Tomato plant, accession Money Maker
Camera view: tilt-top (135 deg); turntable rotation: 270 degrees
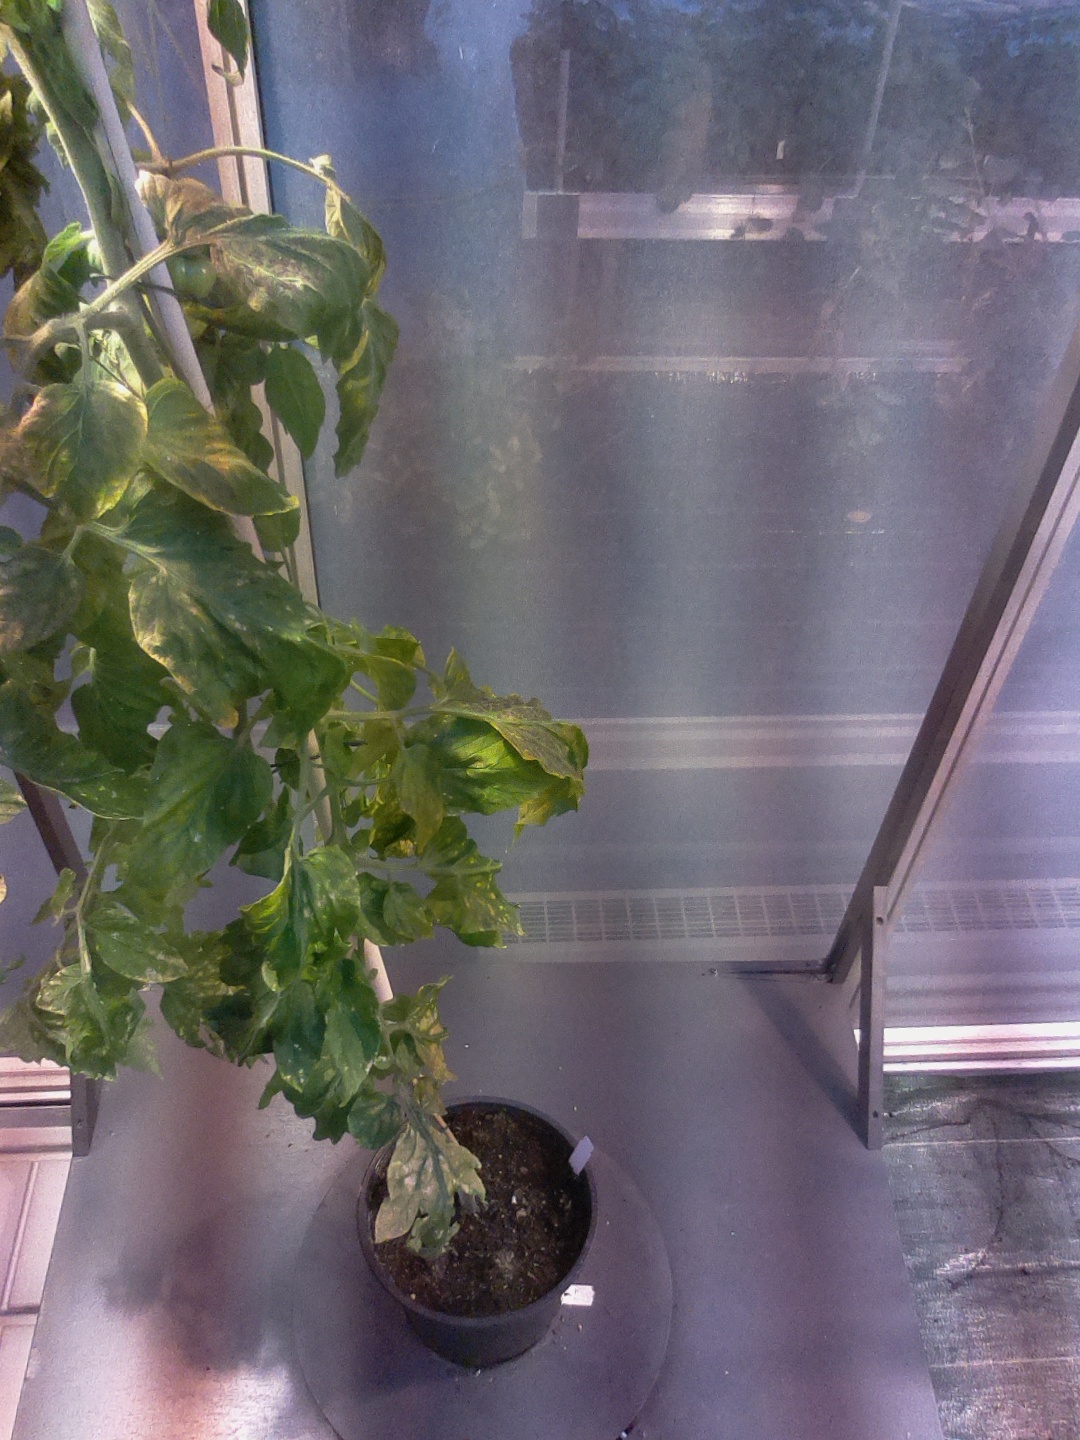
BBCH growth stage 74: 40%-50% of final fruit size